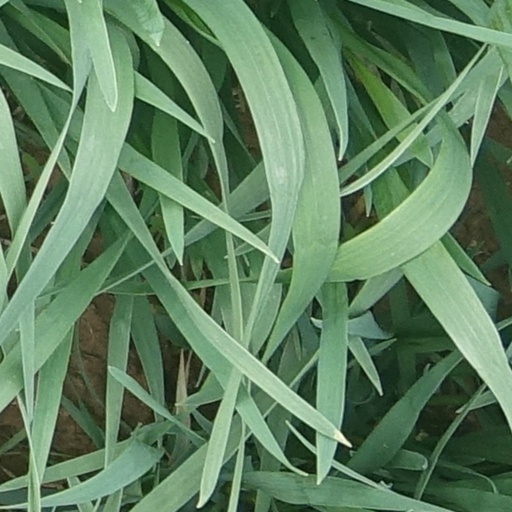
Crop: wheat